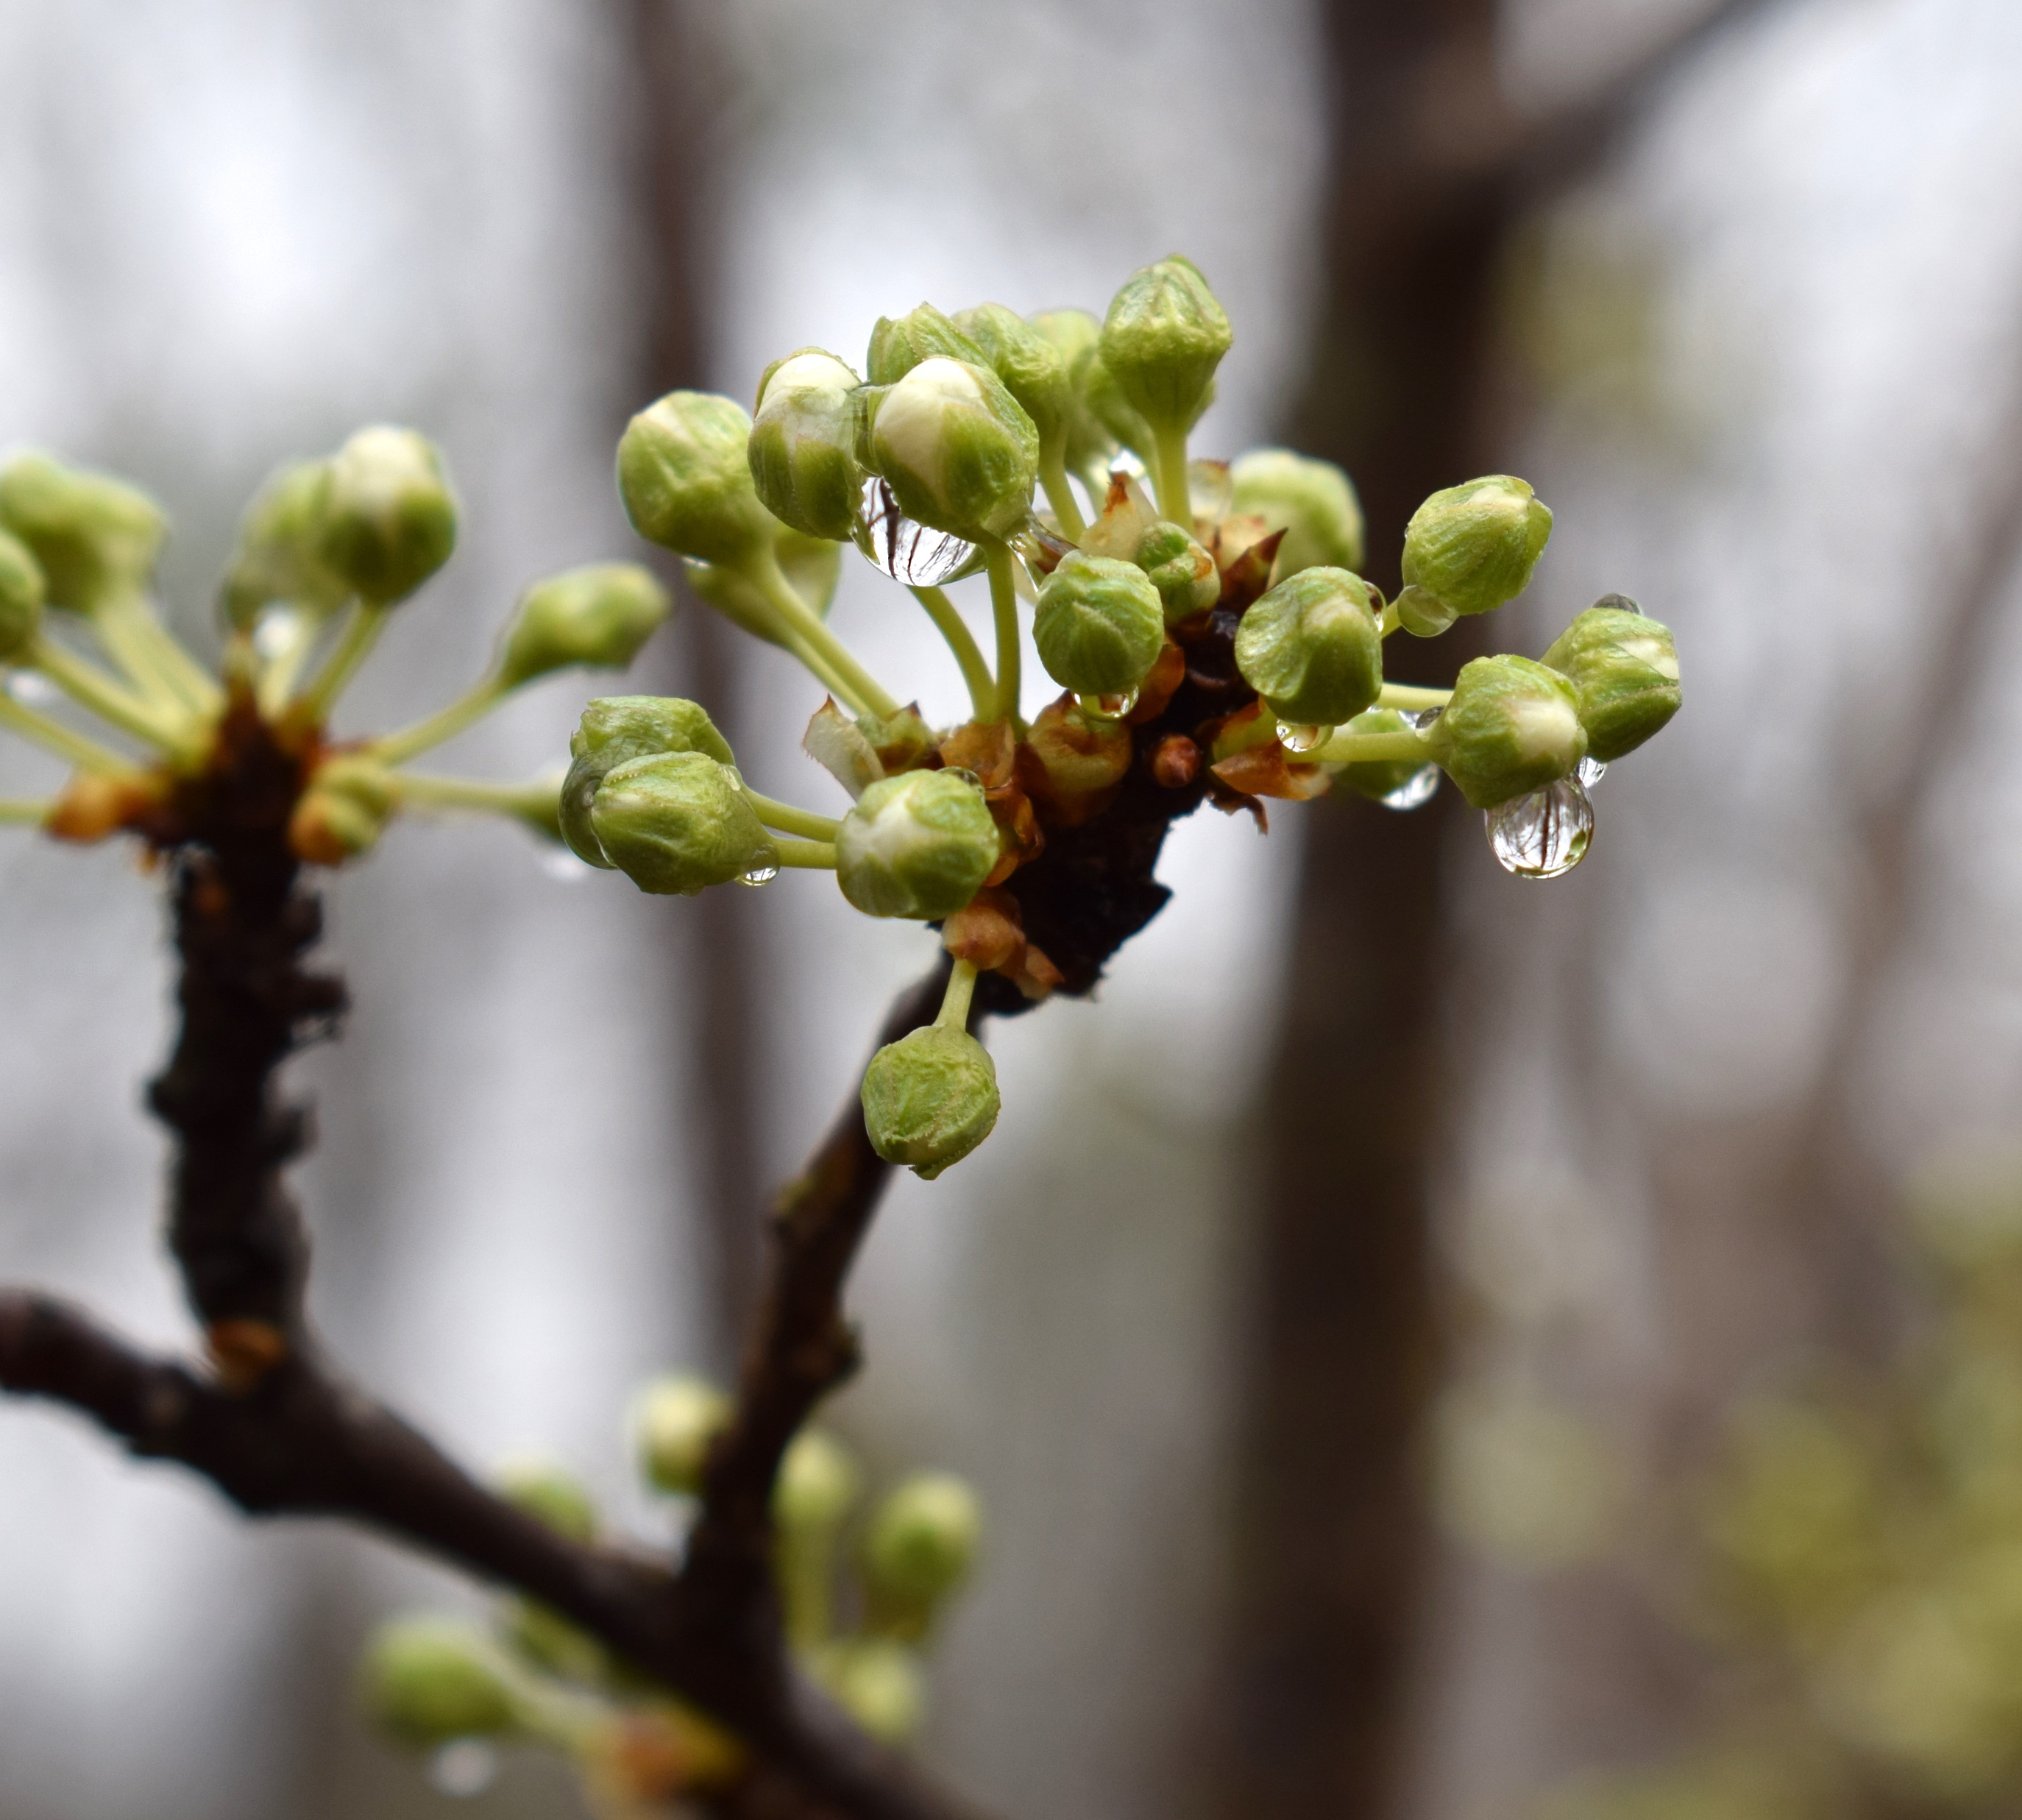
tree, nature, branch, blossom, plant, fruit, leaf, flower, bloom, raindrop, food, spring, green, produce, evergreen, botany, flora, wildflower, close up, shrub, springtime, bud, edible, cherry, macro photography, flowering plant, rain wet, cherry tree, woody plant, land plant, rain wet cherry blossom buds, showing white, about to open